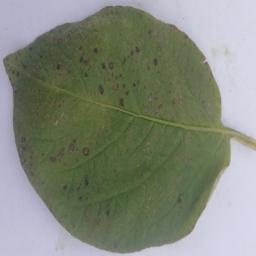
Etiqueta: Tizon_Temprano